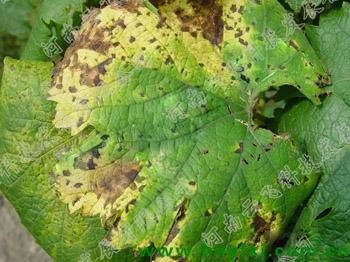
Plant: Grape
Disease: grape leaf spot